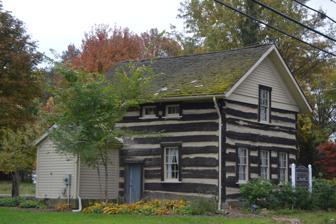
Building: Austintown Log House
Country: United States of America
Year built: 1814
Historic house in Ohio, United States This article possibly contains original research . Please improve it by verifying the claims made and adding inline citations . Statements consisting only of original research should be removed. ( August 2022 ) ( Learn how and when to remove this message ) United States historic place Austintown Log House U.S. National Register of Historic Places Show map of Ohio Show map of the United States Nearest city Youngstown , Ohio Coordinates 41°3′42″N 80°43′56″W / 41.06167°N 80.73222°W / 41.06167; -80.73222 Built 1814 Architectural style log cabin NRHP reference No. 74001566 Added to NRHP 1974-07-30 Austintown Log House is a log cabin near Youngstown , Ohio , United States, listed on the National Register of Historic Places on July 30, 1974. It is managed by the Austintown Historical Society and commonly known as the "Austin Log Cabin". Historic uses Discovery In 1973, St. Andrew's Episcopal Church, in Austintown Township, Ohio, bought an abandoned house adjacent to the church property. In the process of tearing down the house, log-like beams were discovered. Demolition stopped. Volunteers removed the artificial brick and siding from the structure revealing a two-story log cabin. The steeple notch on the corner logs indicated that the cabin has been built prior to 1824. A deed search was undertaken. This title search revealed that Calvin Austin sold 150.5 acres (0.609 km 2 ) to John Packard on April 29, 1814, for $500.00. Further research indicated that Austintown Township, Ohio, was named for Calvin Austin who was a land agent for the Connecticut Land Company . It was obvious that this priceless treasure must be preserved. Residents The earliest residents of the house were John Harris Packard (listed as one 108 resident heads of household in Austintown in 1820 census) and his second wife, Mary Alfred (or Alford) Barnes Packard. John Harris Packard was born January 30, 1748, in North Bridgewater, Massachusetts. He and his second wife, Mary, and their 10 children migrated to Austintown in 1814. Upon John's death on January 7, 1827, in Austintown, Ohio, the log house and surrounding 120 acres (0.49 km 2 ) were willed to his son, William Packard. On January 14, 1828, deed records indicate a transfer of 30 acres (120,000 m 2 ) from William and Martha Packard to Samuel Dorwat (Dorworth) for $150. Records indicate that in 1829, Dorwat and his wife, Sarah "Ann" Burgett Dorwat, sold 10 acres (40,000 m 2 ) including the house to Henry Lawrence (alternately spelled Lorins) and his wife Polly for $50. In 1845, these 10 acres (40,000 m 2 ) were sold to Abraham Dustman and his wife, Rebecca Mauer Dustman, for $406. The Dustmans lived there with their five children. Dustman was a farmer and is thought to have built the barn that was destroyed in a fire in 1910. In 1850, Dustman sold the property to Henry Wehr and his wife Margaret for $510. Wehr dug the wells and added the hog shed. At some point, Henry sold the property to his nephew, Levi Wehr. In the "Archeology of Log Cabin," Dr. John White describes Levi as “a heavy and secretive drinker” because White found at least 183 whiskey bottles secreted in the foundation of the second barn built by Levi in 1910. Levi and his wife, Emma, raised two daughters in the house. The house was owned in the 1940s by Willard Wesley Stricklin. Stricklin is reported to have dug out the root cellar below the kitchen. The house was occupied from 1948 to 1963 by Joseph Hanko. Hanko dug out cellar under main house and added the small bathroom extension. The house sat vacant from 1964 until 1973 when it was acquired by St. Andrew's Episcopal Church. Preservation The Austintown Community Council worked with members of the community to raise funds for the restoration of the cabin. With the approval of township officials, the group developed an innovative fundraiser which involved standing at the busiest intersection in Austintown and collecting money from drivers in cars stopped at the red light. This, coupled with pennies collected from school children; donations from school PTAs, civic organization, and various church groups; bake sales, book sales, and a flea market yielded $50,000 with which to restore the cabin. While some volunteers were fundraising, other volunteers, under the guidance of an architect knowledgeable in historical preservation, were removing the cabin's roof and replacing it with a wood shake roof, removing interior walls, replacing windows with panes of glass from a 100-year-old school house, and adding a furnace and new plumbing. They sealed the logs with preservatives, and they replaced the chinking with a cement mixture to simulate the original the clay, straw, mud and rock chinking. They restored the fireplace using century-old brick and an old barn beam for the mantel. As a result of their efforts, the Austin Log Cabin was designated a National Historic Landmark in 1975. A $2,500 grant from the Ohio American Revolution Bicentennial Commission allowed the dedication of the Austin Log Cabin on July 4, 1976, as Austintown's Bicentennial Project. The Austintown Historical Society was formed on July 21, 1976, for the purpose of maintaining the Austin Log Cabin. It became a 501(c)(3) in 1976 and was incorporated in 1979. Modern status The Austintown Historical Society continues to maintain the Austin Log Cabin and is responsible for the upkeep, utilities, and day-to-day maintenance. It has furnished the Austin Log Cabin through donations of period furnishing including a bed slept in by Frank Ohl, a historical figure in Austintown, a spinning wheel, yarn winder, two primitive tables, and Ohio Bicentennial memorabilia. One room of the Cabin is dedicated to the Bicentennial of the United States and memorabilia of that era. Another upstairs room of the Cabin is outfitted as a one-room school house replete with documents and photos of Austintown's 12 one-room school houses, a coal stove, desks, period books, and yearbooks from Austintown Fitch High School dating from 1917 to the present day. The basement is furnished with antique farm implements. A corn crib, a three-seat outhouse, a smokehouse, various farming implements, and a coal car from one of Austintown's earliest coal mines are located outside. The Austin Log Cabin has served as the site for an Archaeological Dig supervised by the late Dr. John White, professor emeritus of anthropology at Youngstown State University. In addition to the cabin, Dr. White's dig revealed the existence of a multipurpose shed which was at one time used as a chicken coop, a stock well dug in 1860-70 and abandoned by 1930, a chicken house, two outdoor privies—one dug in 1950 and one right before 1950, a barn, a second barn built circa 1910, a hog shed, a house well, a cistern, and a summer house. Relics collected during these digs are displayed throughout the Cabin as is the book, Archaeology of the Log House, produced by Dr. White. The cabin is open for free tours on the first Sunday of every month from March-December from 1-3 and by appointment other times. References